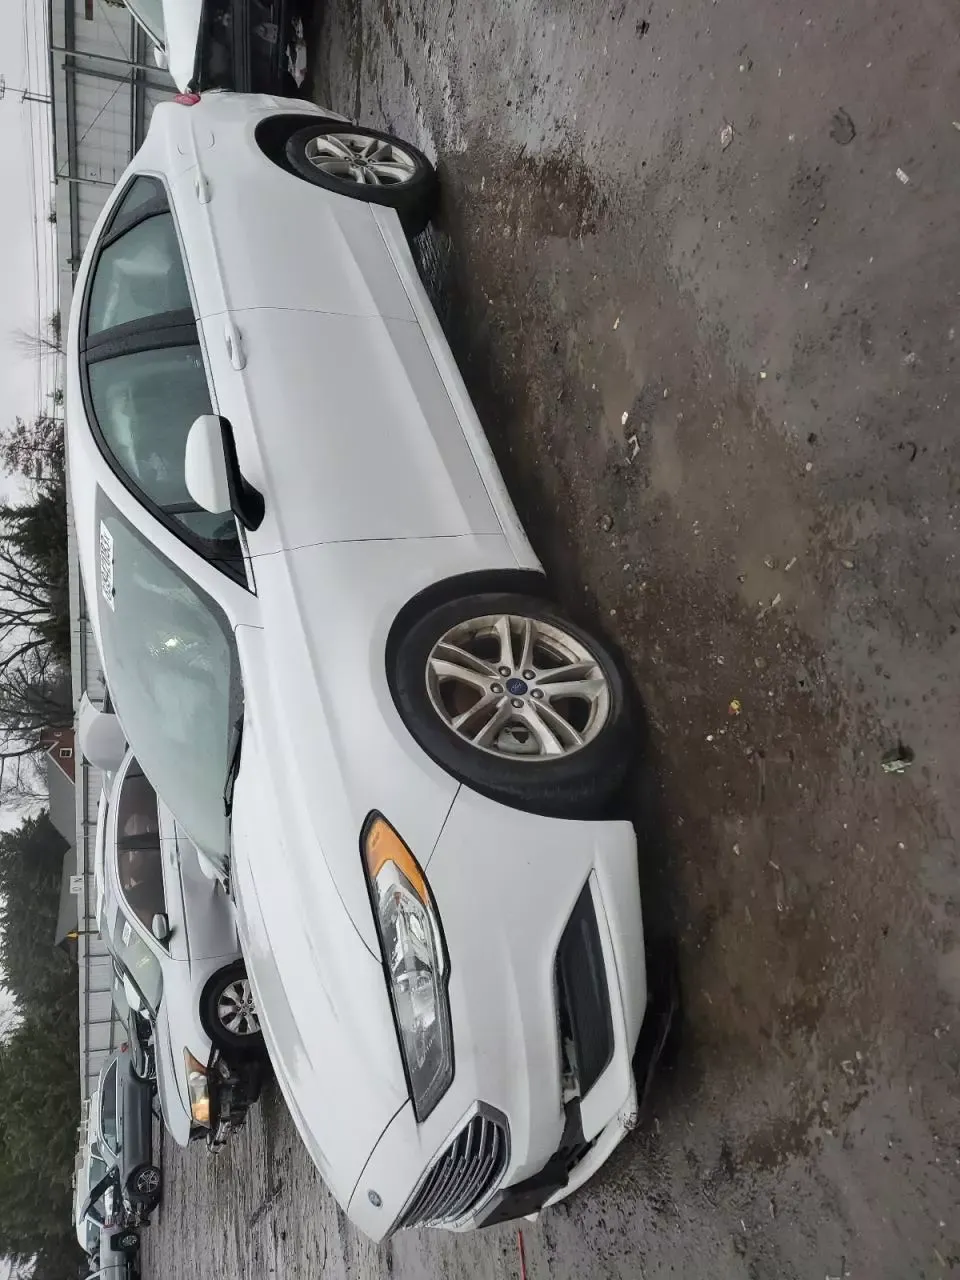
Aucun dommage détecté.
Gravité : aucun